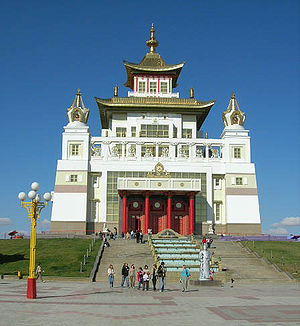
Republikken Kalmykija
Det Gyldne Tempel i hovedstaden Elista.
Republikken Kalmykija er en af 21 autonome republikker i Den Russiske Føderation, beliggende i Ruslands sydvestlige hjørne. Hovedstaden er Elista med godt 100.000 indbyggere. Andre byer er Gorodovikovsk og Lagan. Republikken har 280.564 indbyggere og et areal på 74.731 km².